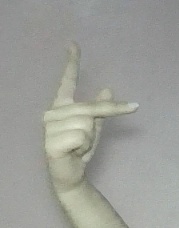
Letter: dha